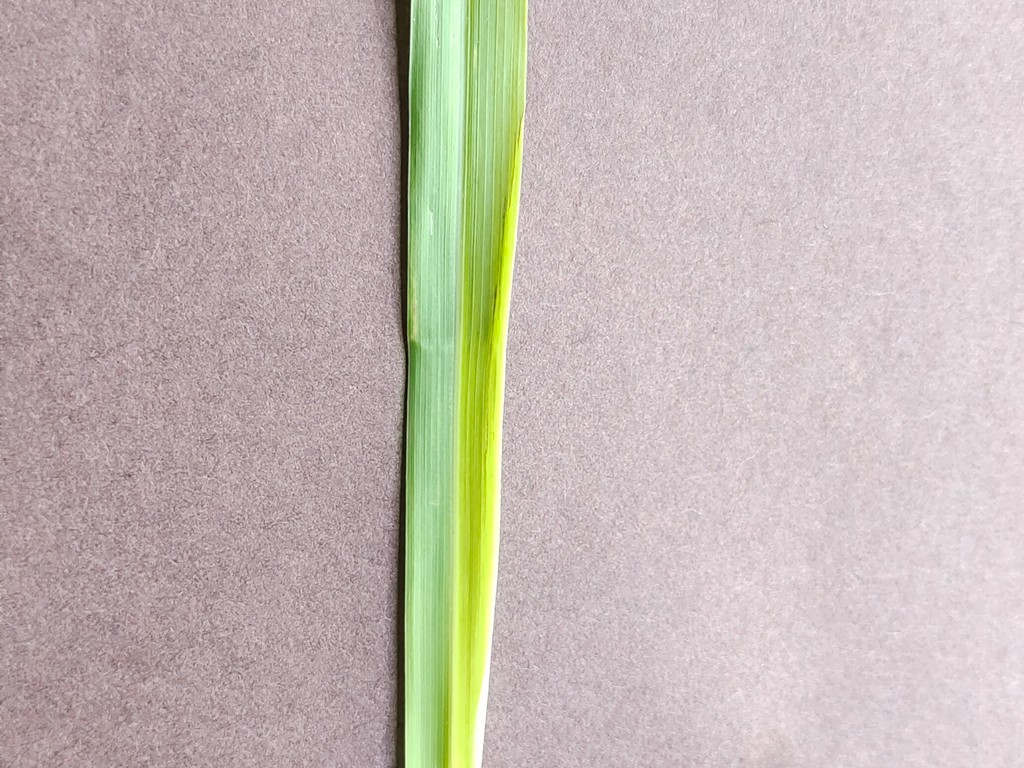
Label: Healthy